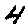
Label: 4